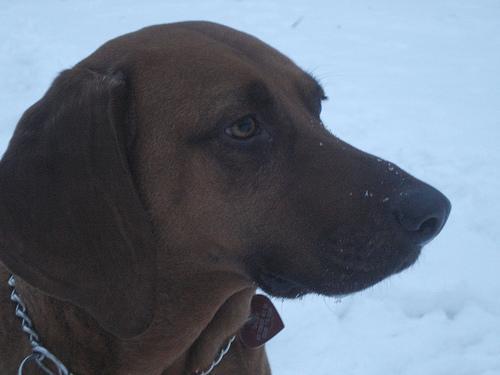
redbone